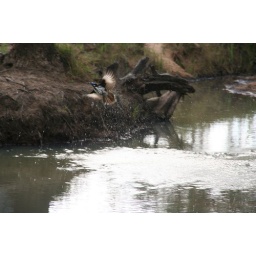
Ook de vogels badderen graag in het warme water van Innot Hot Springs